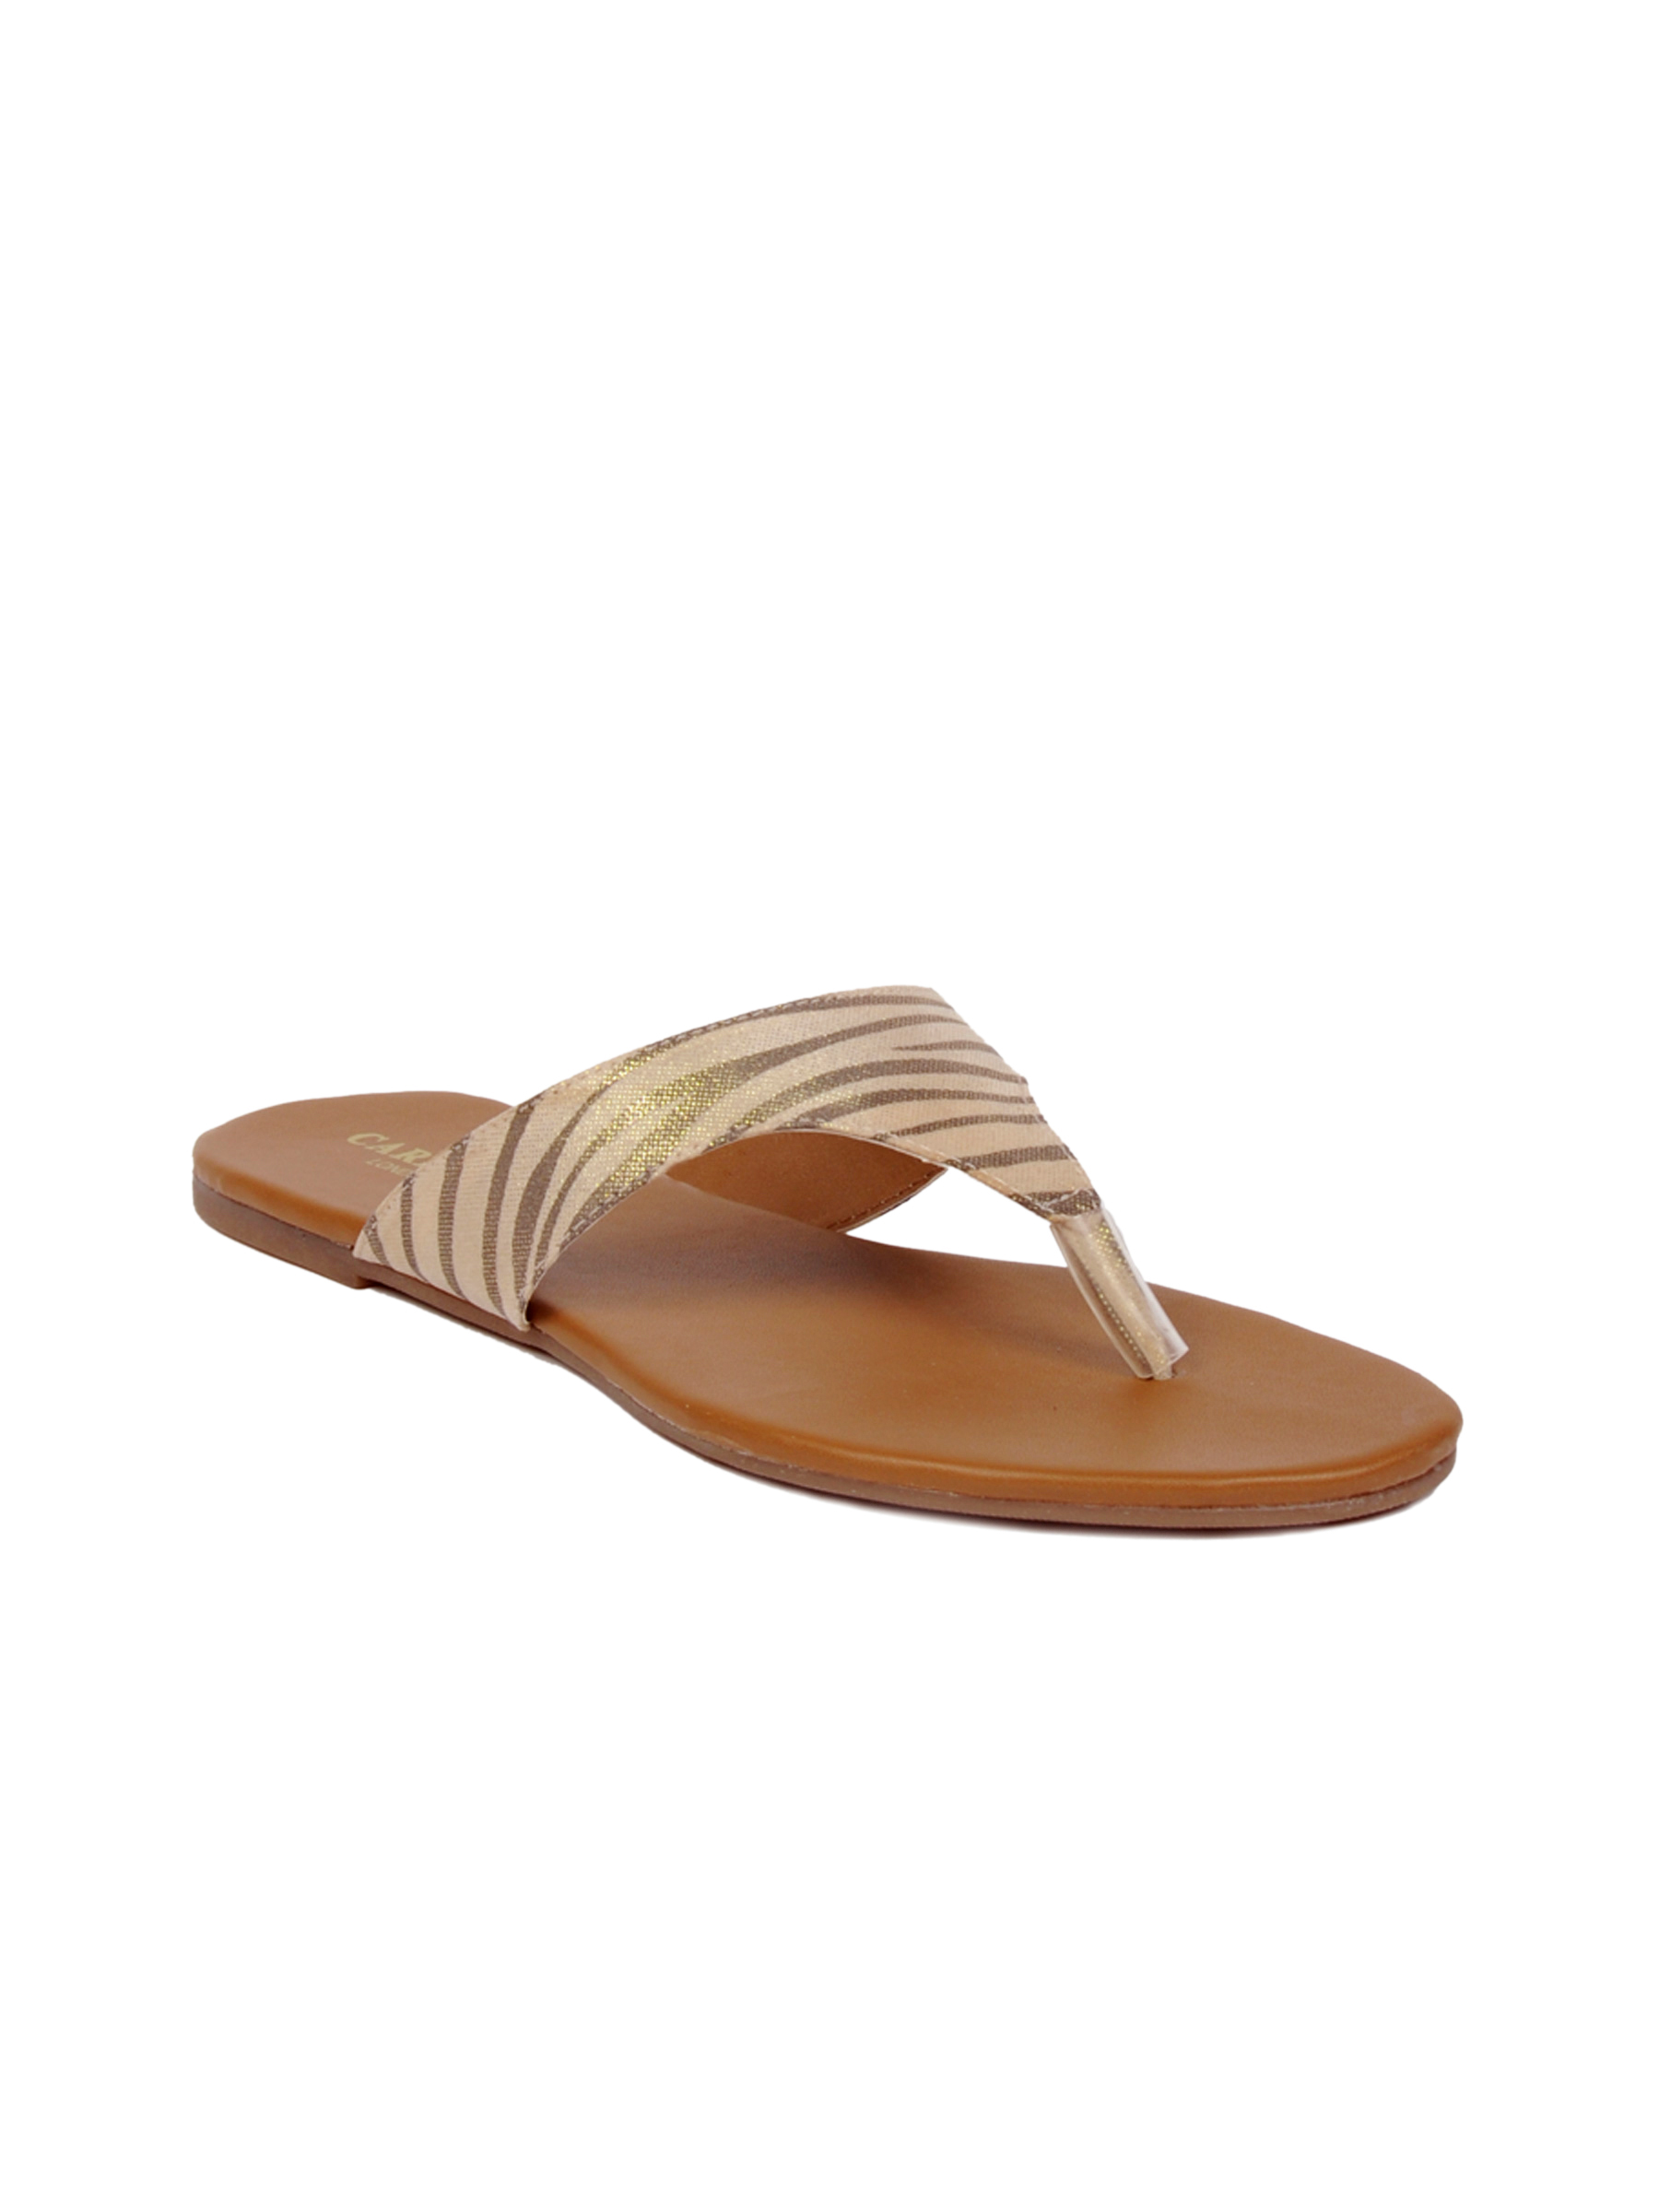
Carlton London Women Casual Gold Slippers
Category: Footwear / Flip Flops / Flip Flops
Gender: Women
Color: Gold
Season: Fall 2011
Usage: Casual